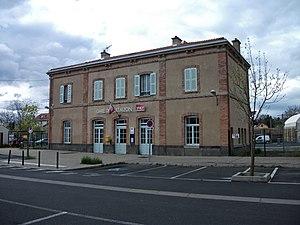
Bâtiment voyageurs de la gare de Vertaizon [10696]
Vertaizon est une commune française, située dans le département du Puy-de-Dôme en région Auvergne-Rhône-Alpes. Elle fait partie de l'aire urbaine de Clermont-Ferrand.
La gare de Vertaizon est une gare ferroviaire française des lignes de Clermont-Ferrand à Saint-Just-sur-Loire et de Vertaizon à Billom, située au lieu-dit Chignat sur le territoire de la commune de Vertaizon dans le département du Puy-de-Dôme, en région Auvergne-Rhône-Alpes.